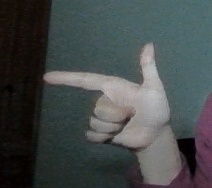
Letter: yaa